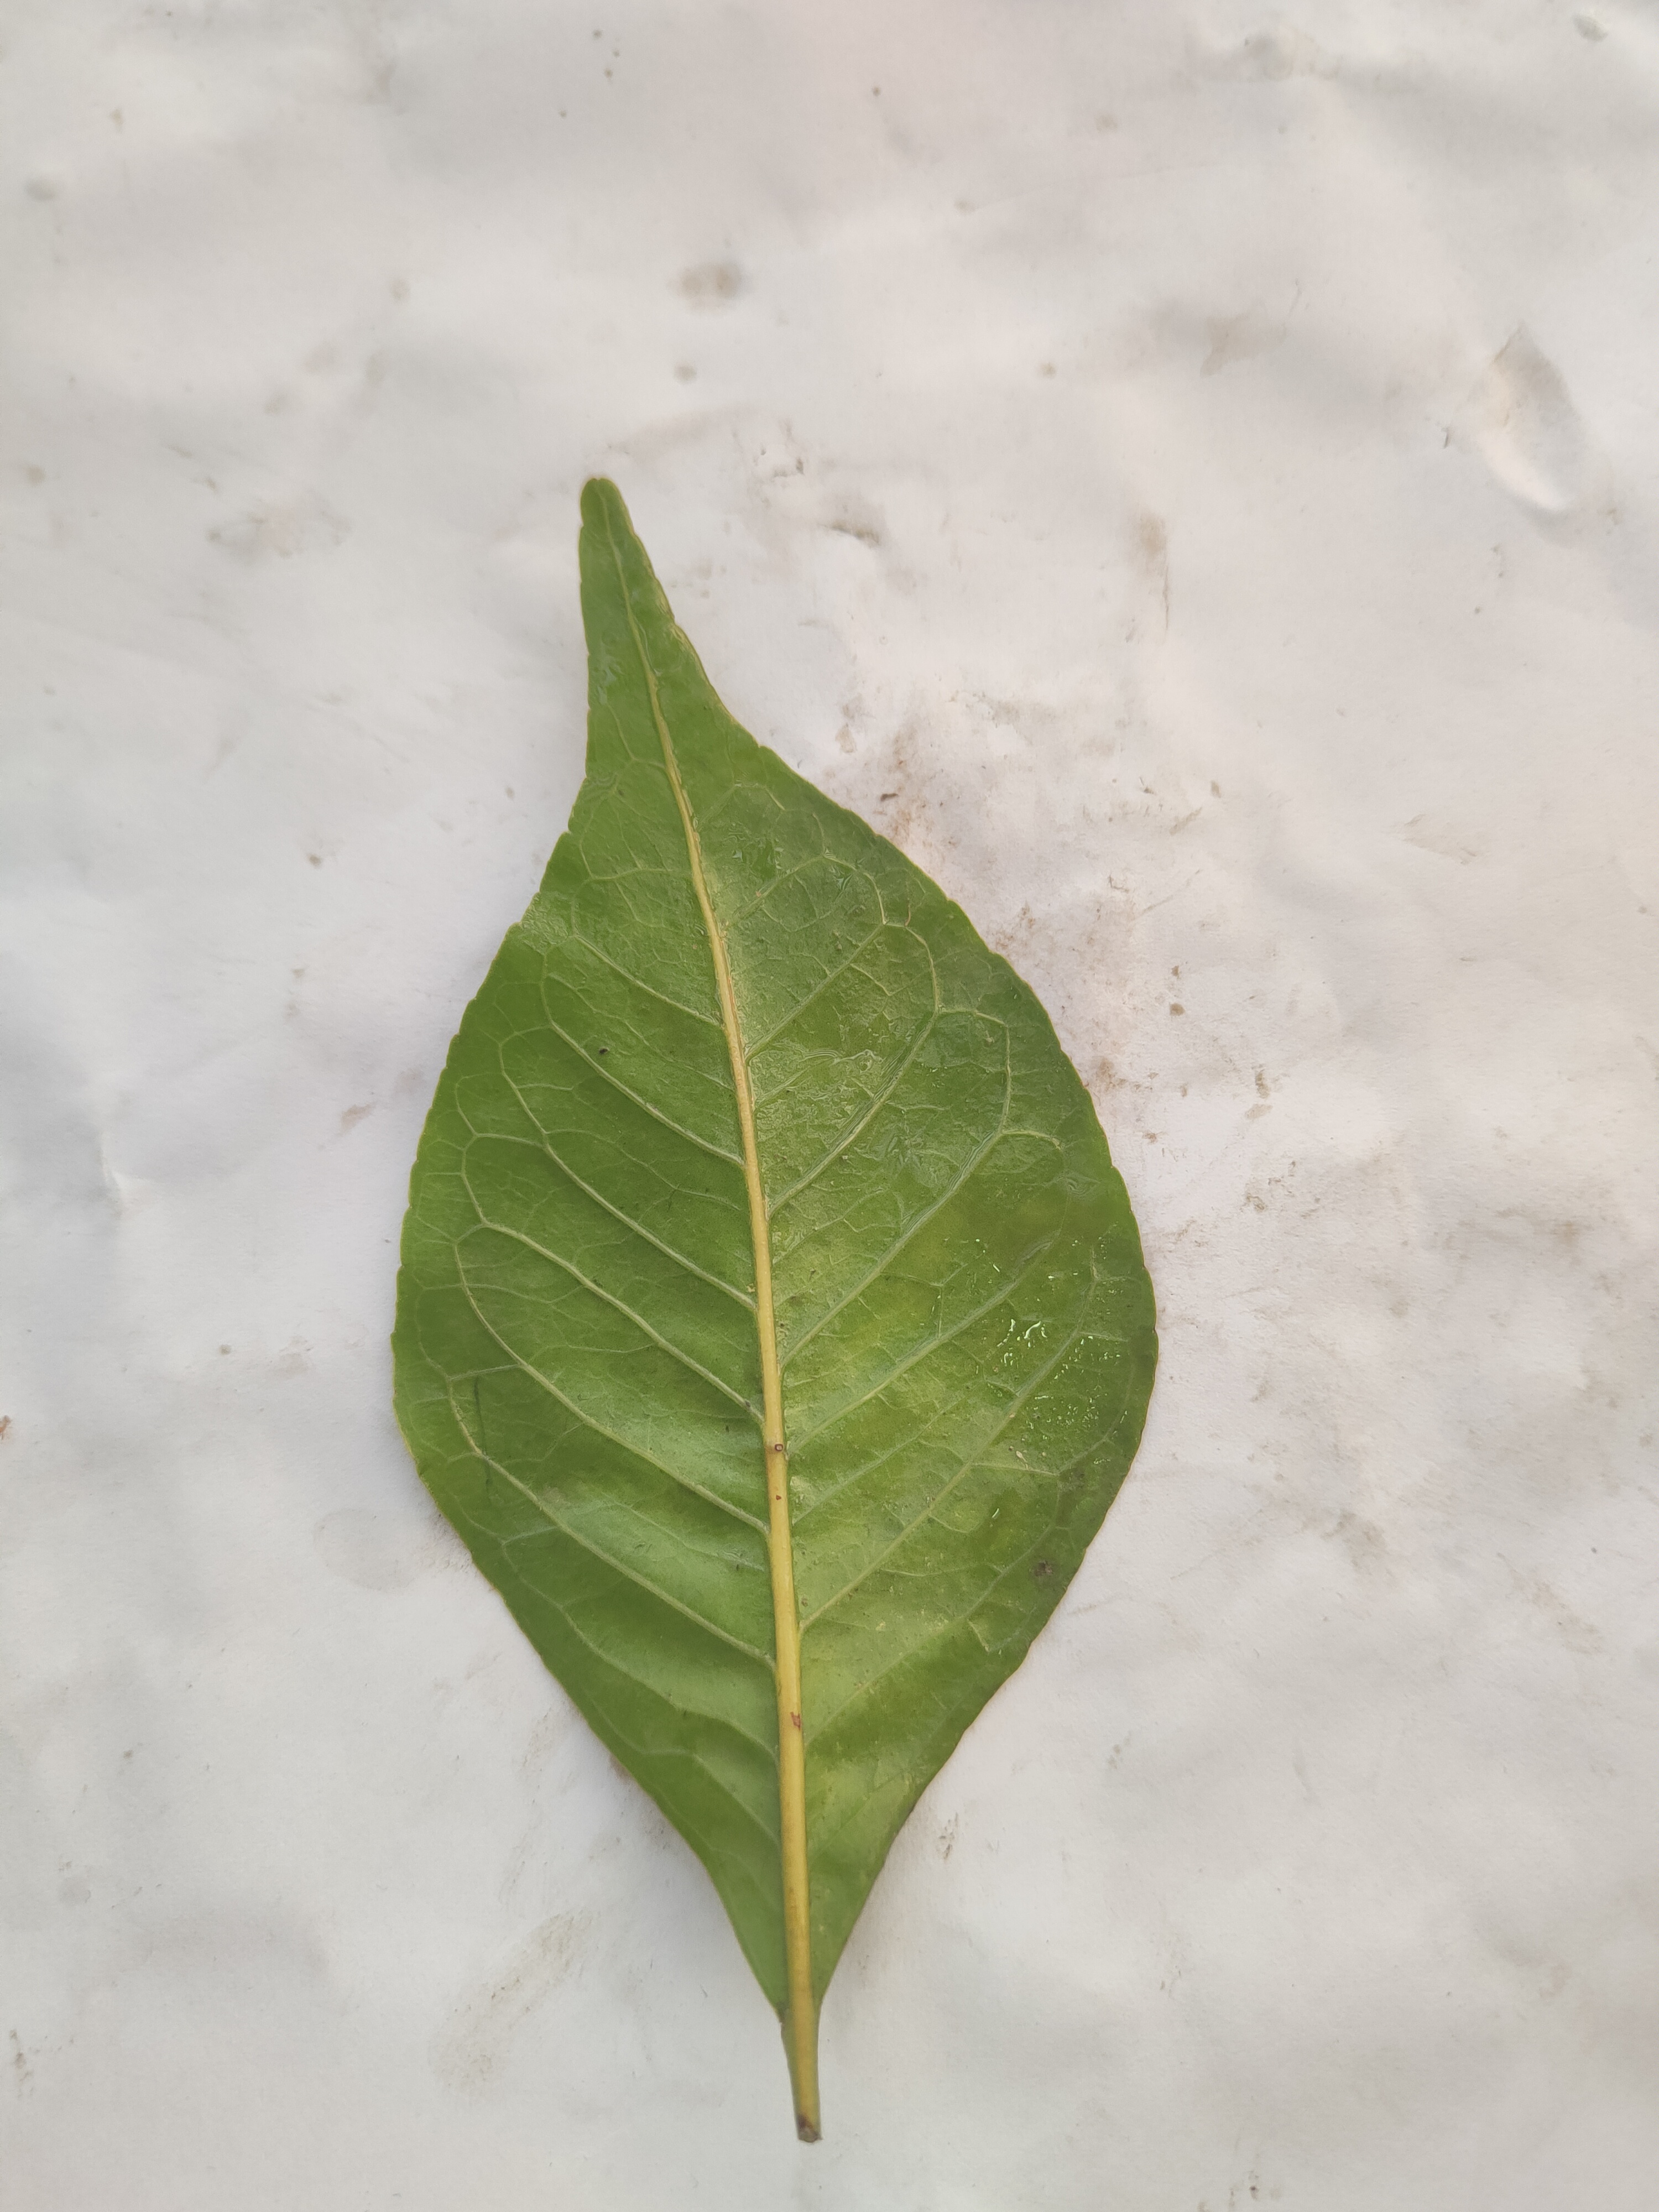
Leaf variety: Aegle marmelos